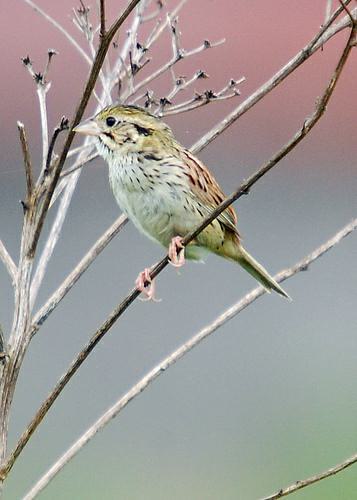
A photo of a henslow sparrow